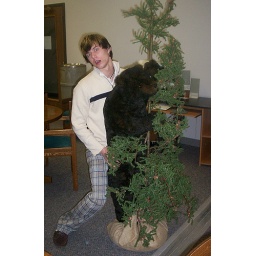
Nate humping the bear in his old man pants Steven gave him